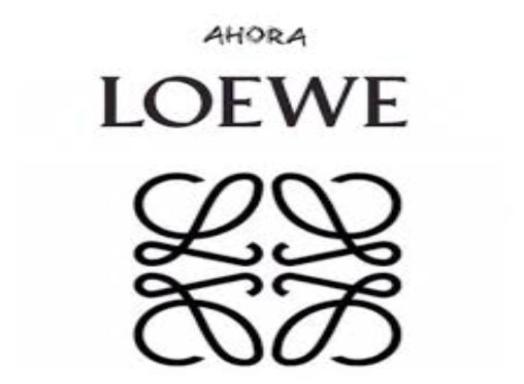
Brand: loewe
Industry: Clothes